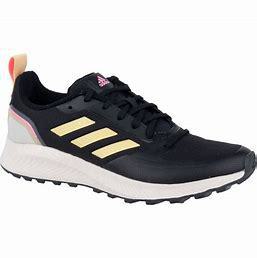
Brand: Adidas
Model: Runfalcon 2